Justina Mikulskytė

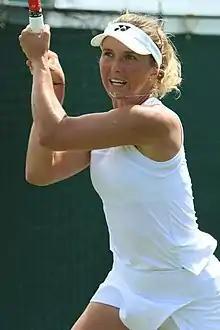
Mikulskytė at the 2022 Wimbledon Championships

Justina Mikulskytė (born 6 February 1996) is a Lithuanian professional tennis player. She has career-high rankings of No. 199 in singles, achieved on 21 July 2025, and No. 143 in doubles, achieved on 28 July 2025. She played collegiate tennis at the University of Kentucky.